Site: brandenburg
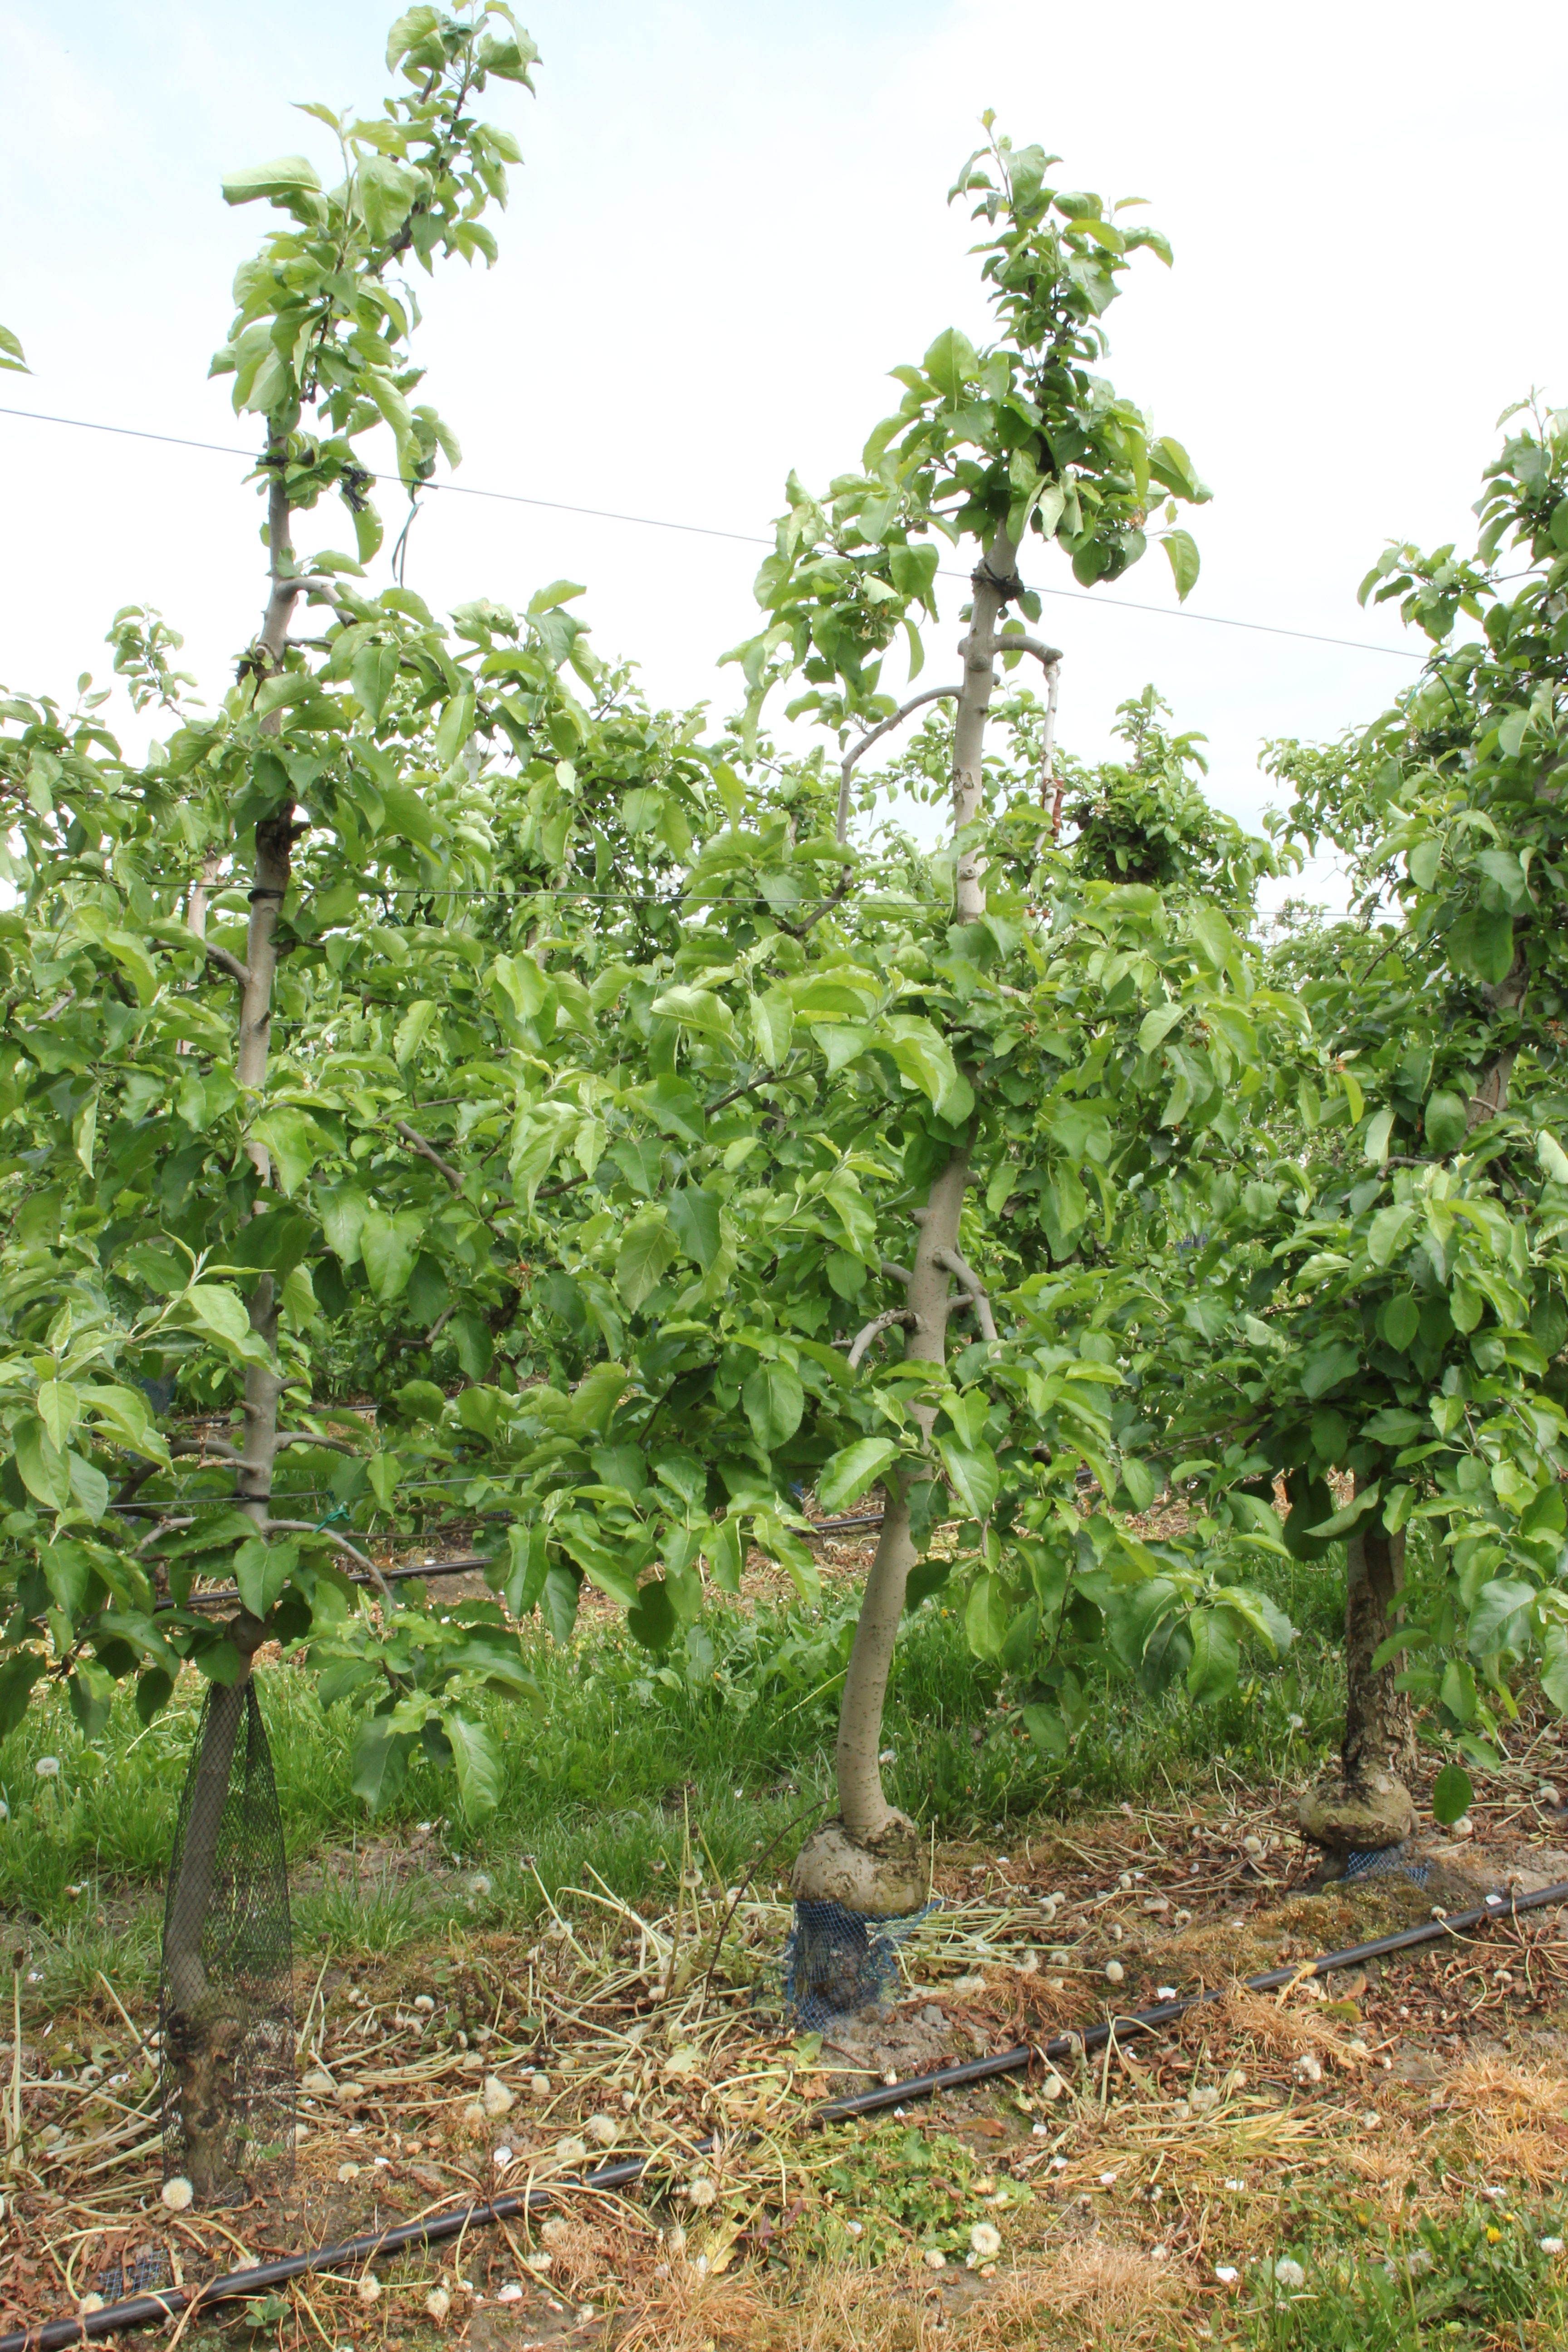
Growth stage (BBCH 67): Flowering